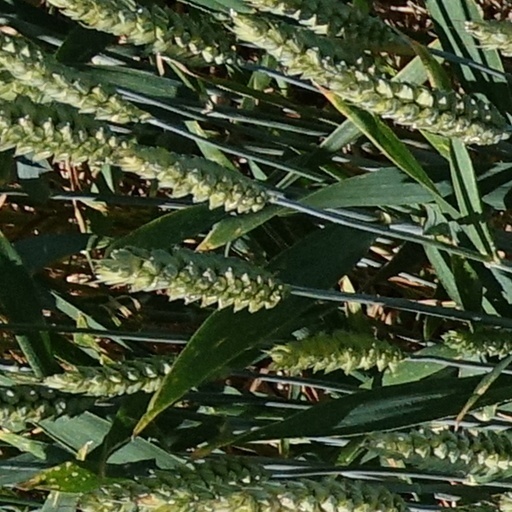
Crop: wheat